Purushottama Deva

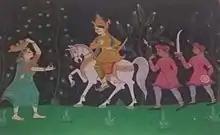
Gajapati Purushottam Deva depicted according to the Odia folklore of Kanchi Abhijaan and Manika, in the traditional wall painting of the Jagannath temple

Vira Pratapa Purushottama Deva (Odia: ବୀରପ୍ରତାପ ପୁରୁଷୋତ୍ତମ ଦେବ) was the second ruler from the Suryavamsa Gajapati dynasty. His father Gajapati Kapilendra Deva chose him as his heir to rule the Gajapati Kingdom at the banks of river Krishna where he breathed his last. This decision infuriated his elder brother Hamvira Deva who was a battle hardened and successful warrior fulfilling the task of conquering the southern territories and expeditions against the Vijayanagara Empire as wished by his father.